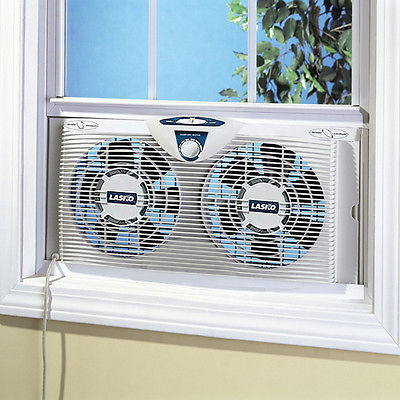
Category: fan